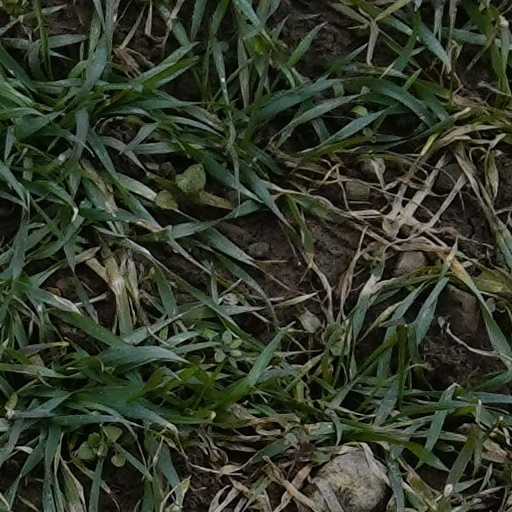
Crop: wheat